Mikhail Lermontov

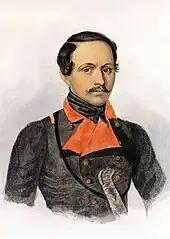
The last portrait of Lermontov, by Kirill Gorbunov, 1841

Attending lectures faithfully, Lermontov would often read a book in the corner of the auditorium, and never took part in student life, making exceptions only for incidents involving grand-scale trouble-making. He took an active part in the notorious 1831 Malov scandal (when a jeering mob drove the unpopular professor out of the auditorium), but wasn't formally reprimanded (unlike Hertzen, who found himself incarcerated). A year into his university studies, the final, tragic act of the family discord played itself out. Deeply affected by his son's alienation, Yuri Lermontov left Arsenieva's house for good, only to die a short time later of consumption. His father's death under such circumstances was a terrible loss for Mikhail and is reflected in his poems "Forgive Me, Will We Meet Again?" and "The Terrible Fate of Father and Son". For some time he seriously considered suicide; tellingly, each of his early dramas "Menschen und Leidenschaften" (1830) and "A Strange Man" (1831) ends with a protagonist killing himself. All the while, judging by his diaries, Lermontov, maintained a keen interest in European politics. Some of his University poems like "Predskazaniye" (The Prophecy) were highly politicised; the unfinished "Povest Bez Nazvaniya" (The Untitled Novel)'s theme was the outbreak of popular uprising in Russia. Several other verses written at the time – "Parus" (The Sail), "Angel Smerti" (Angel of Death) and "Ismail-Bei" – later came to be regarded among his best.